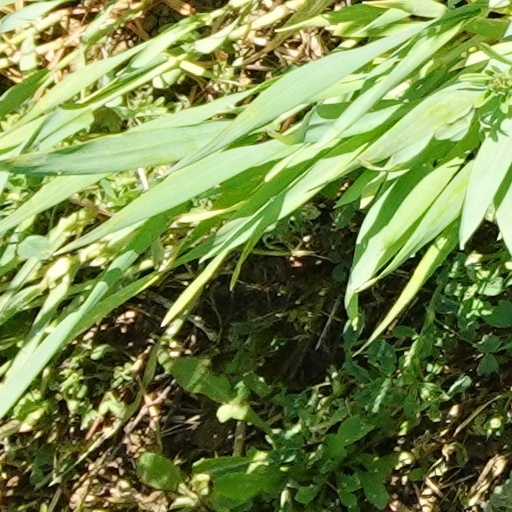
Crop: wheat